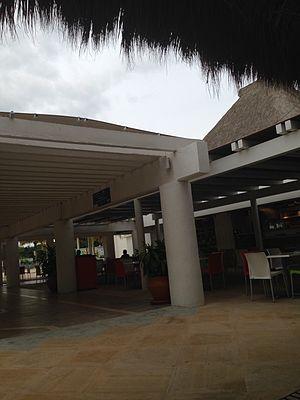
L'aéroport international Bahías de Huatulco est un aéroport international situé à Huatulco, dans l’État de Oaxaca dans le Sud du Mexique. L'aéroport gère le trafic aérien national et international sur la côte sud et sud-est du Pacifique de l'État de Oaxaca.